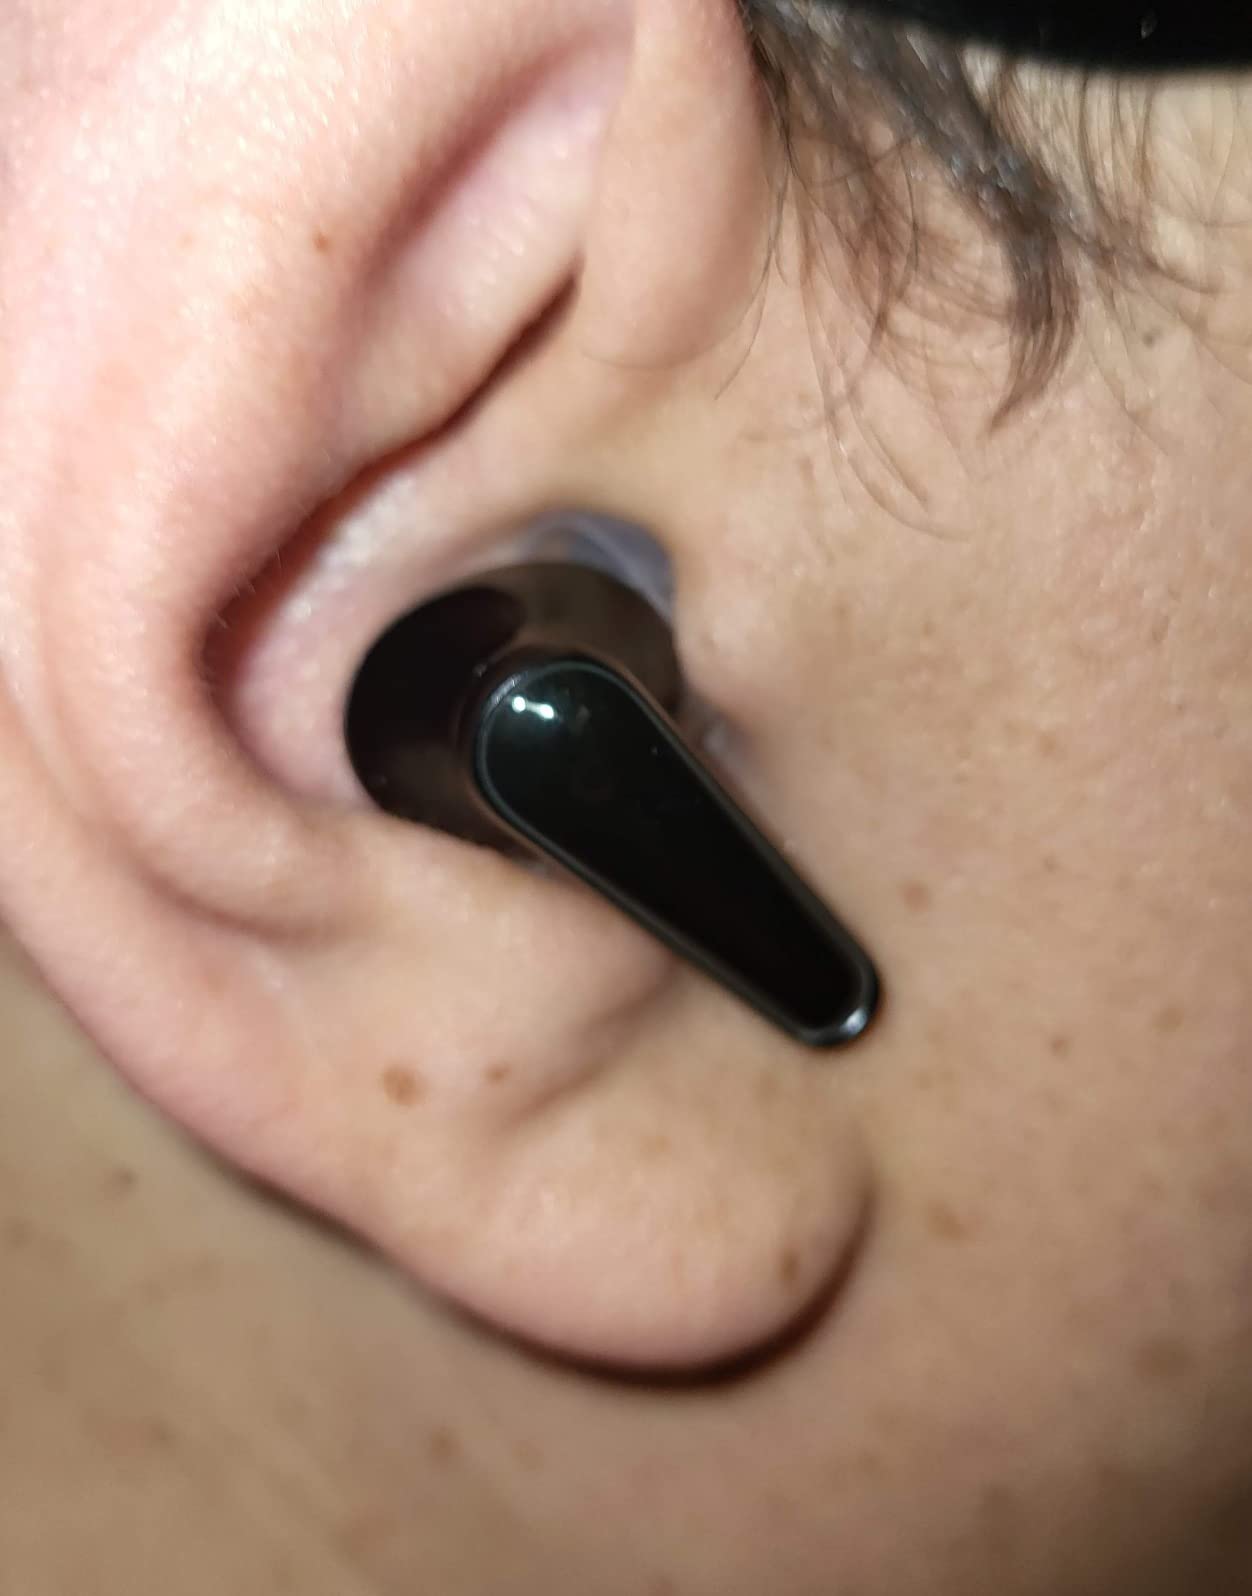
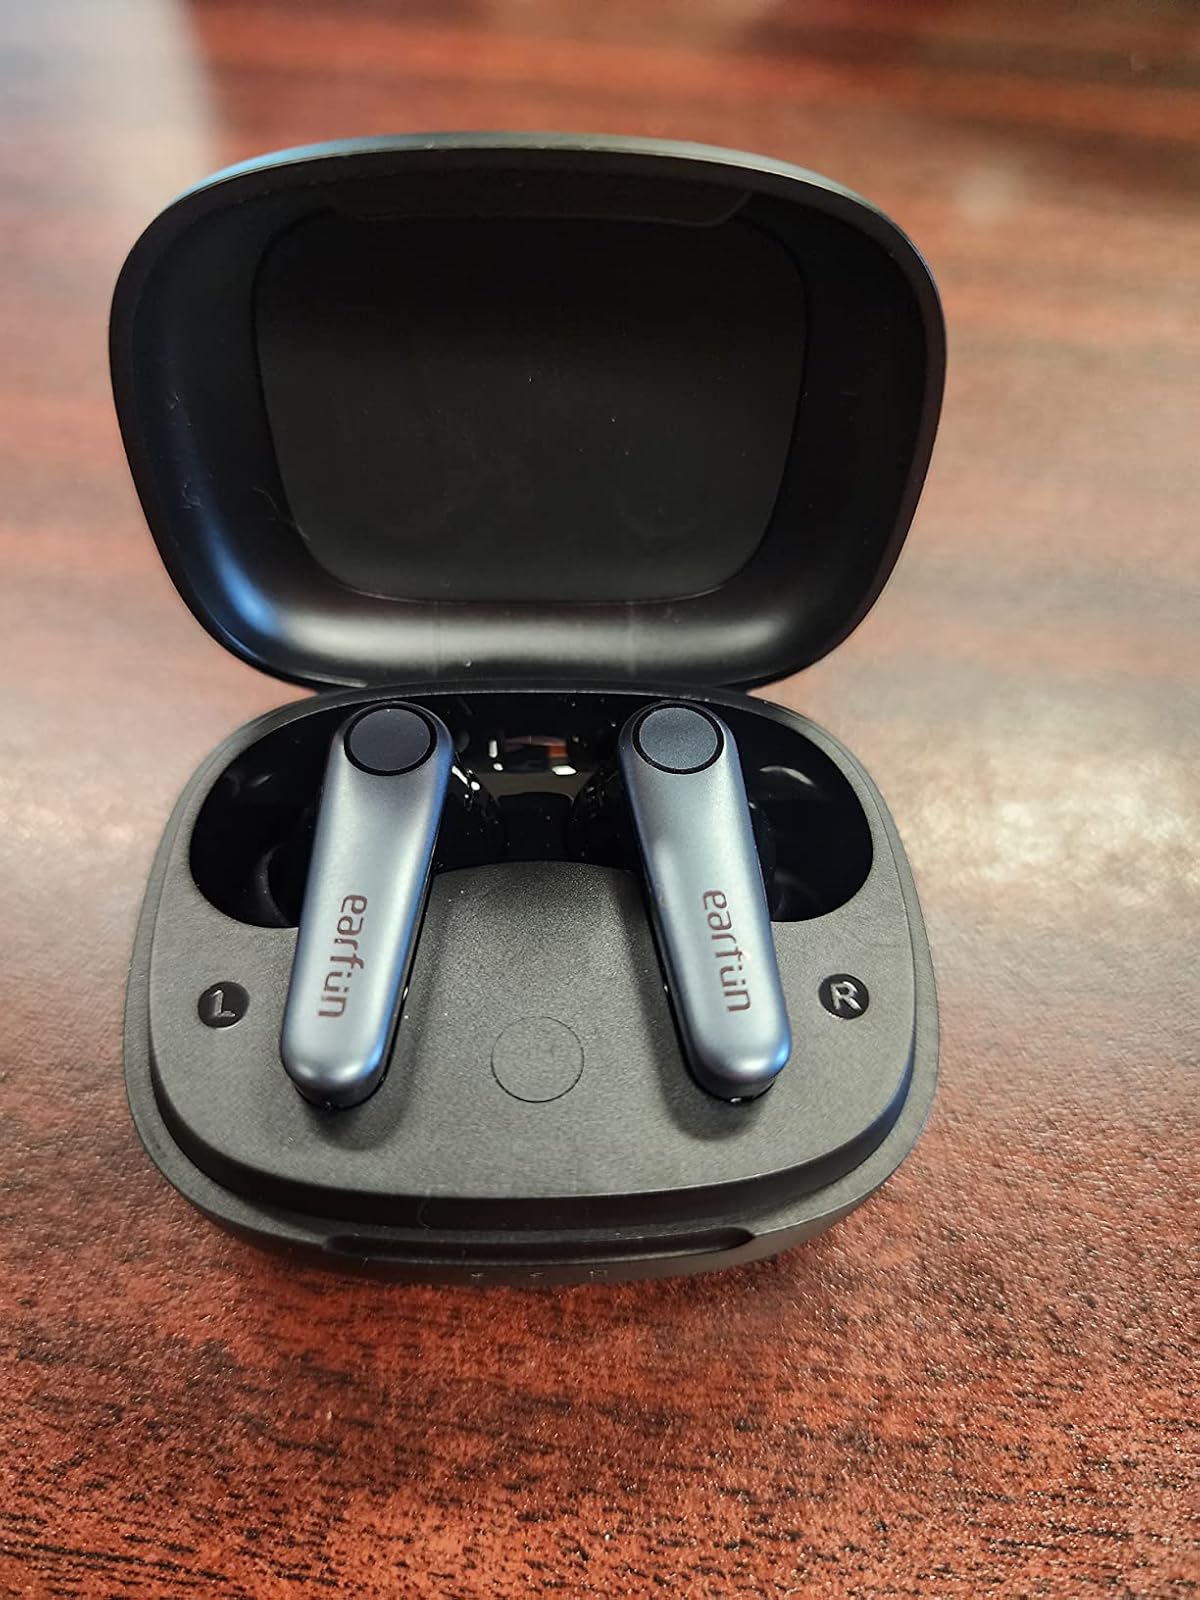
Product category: earbuds
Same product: no